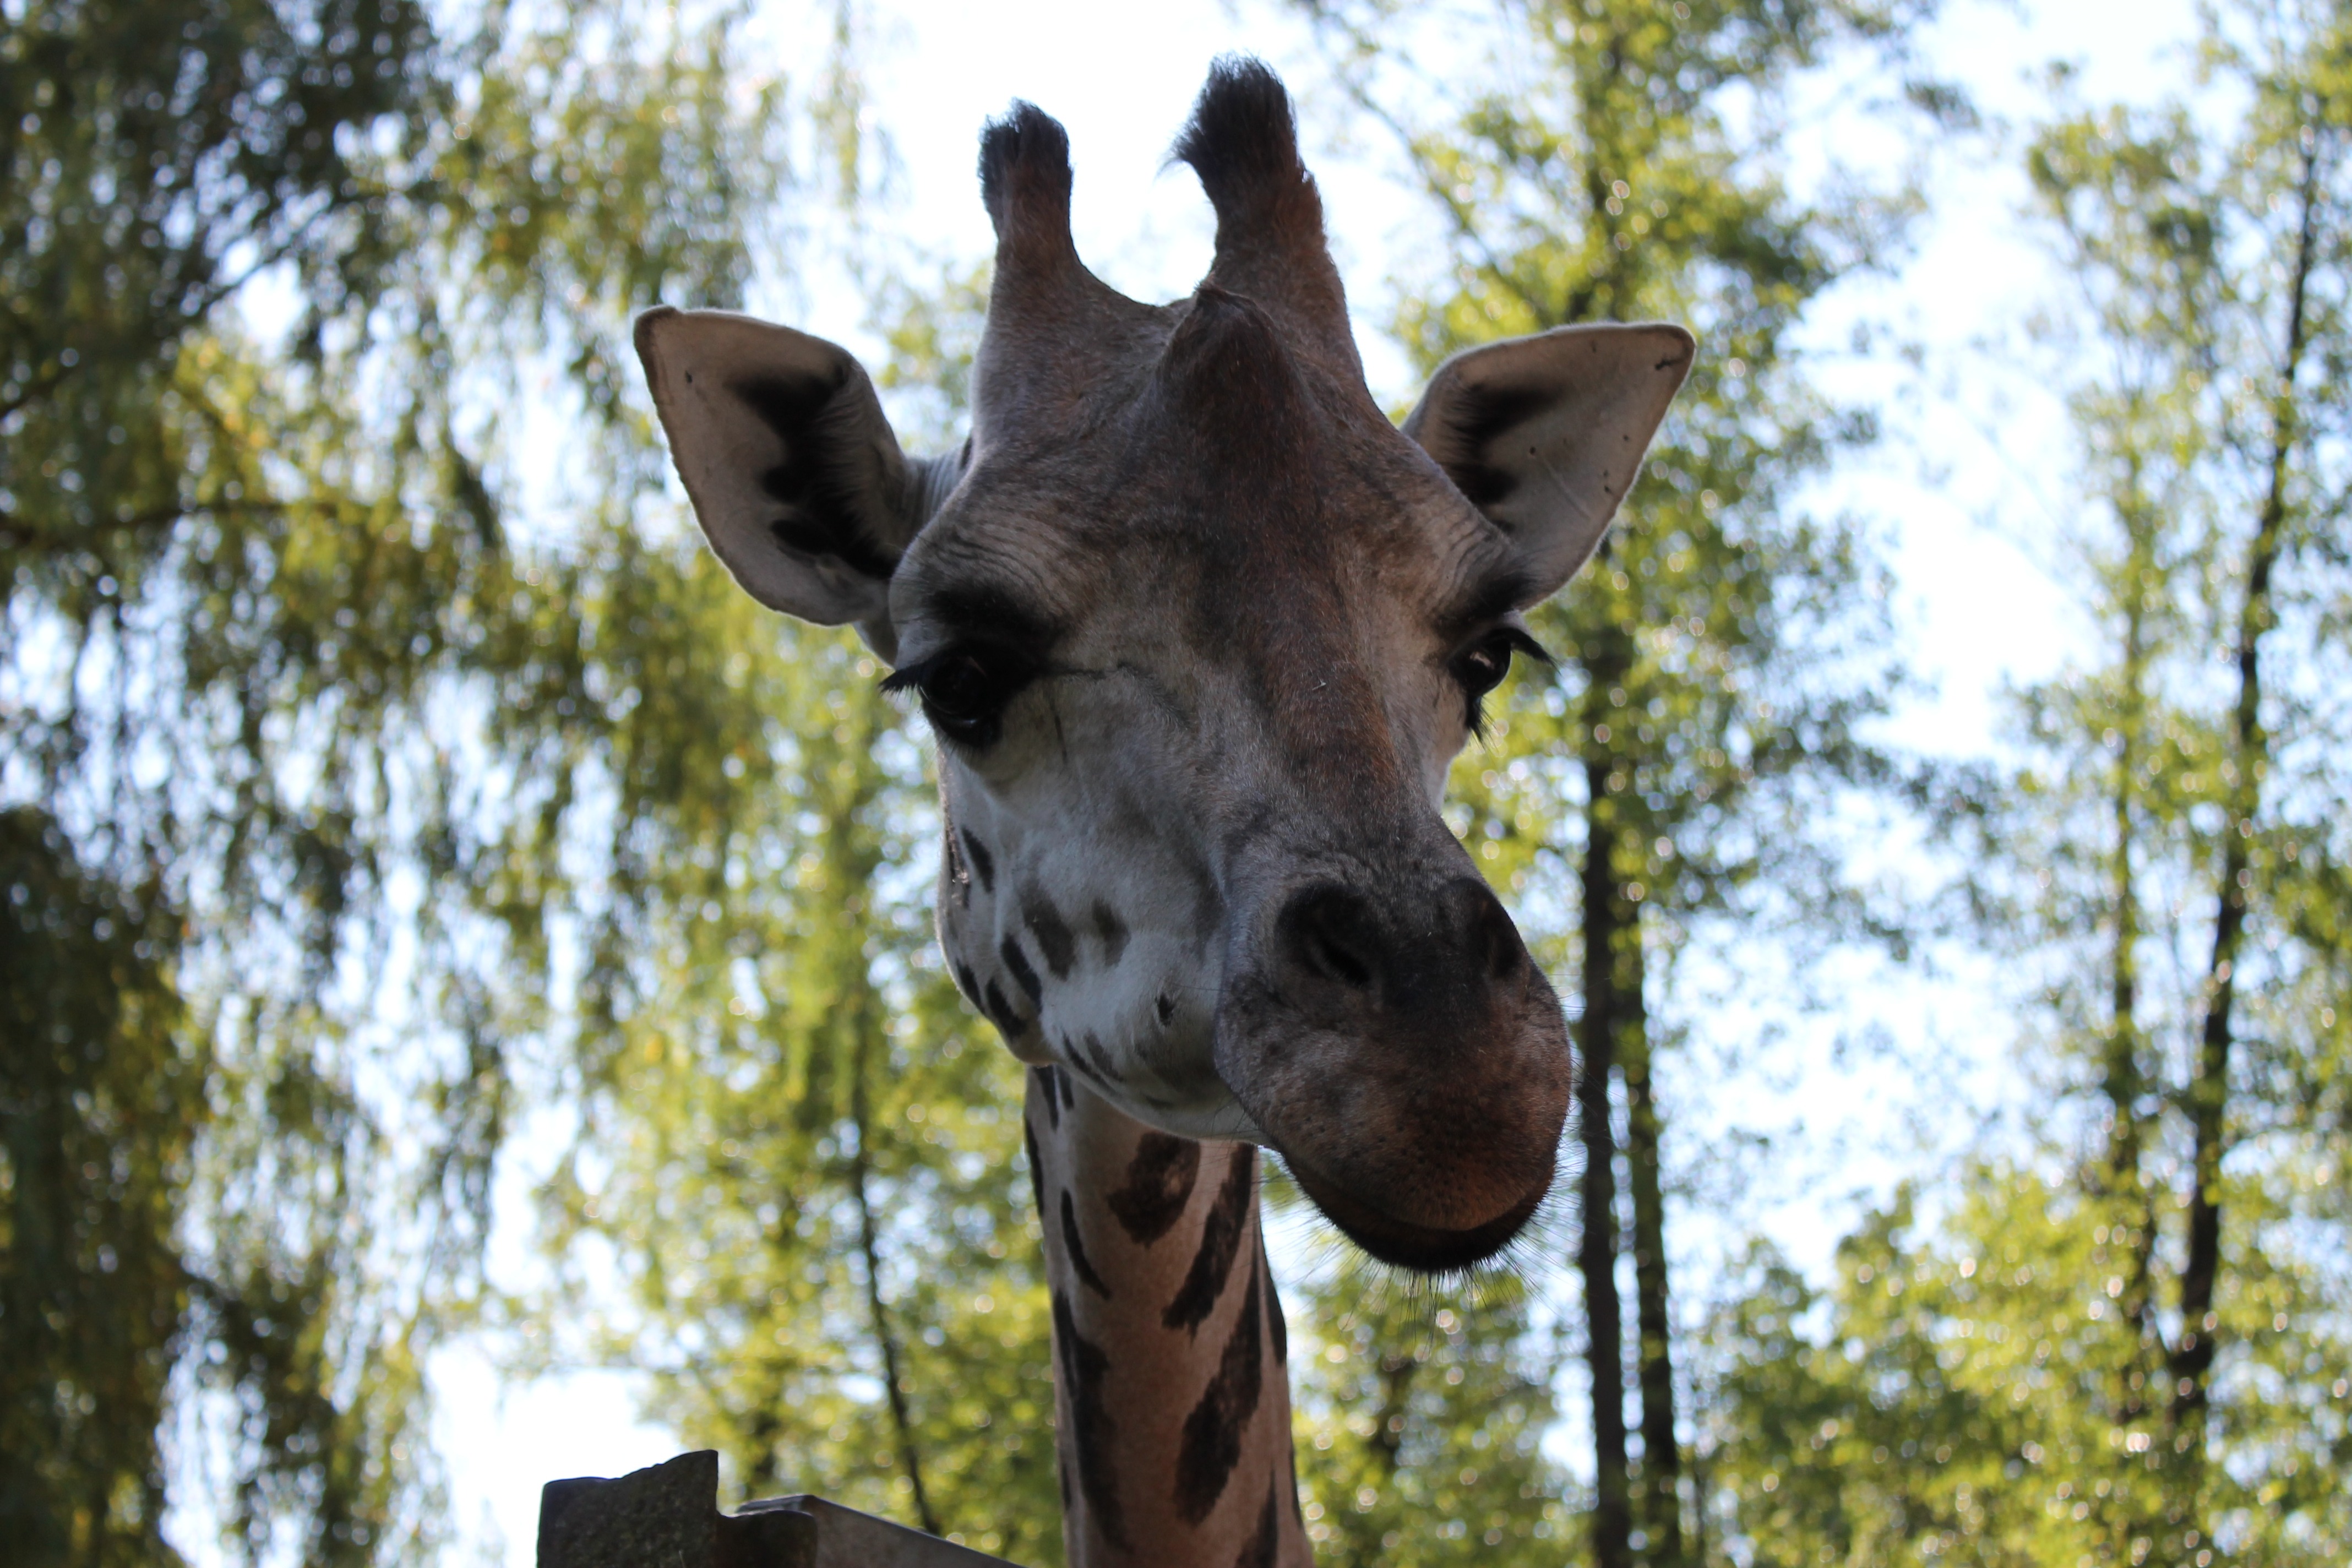
view, recreation, wildlife, zoo, mammal, fauna, giraffe, safari, giraffidae